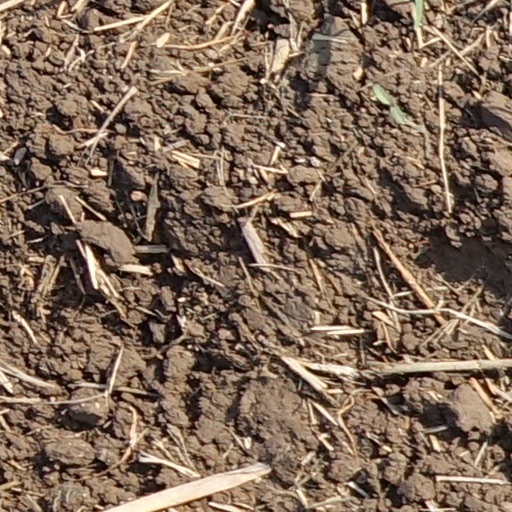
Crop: wheat